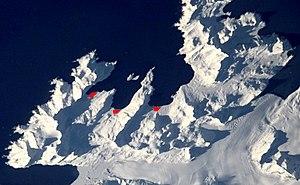
Leith Harbour est une ancienne station baleinière de Géorgie du Sud, dans l'océan Atlantique sud, abandonnée et actuellement en ruine. Il s'agissait d'une des plus grandes stations. Elle se situe au bord d'une rivière, encastrée au fond d'un fjord non loin de Stromness et de Husvik, plus au sud dans des baies adjacentes, et à une trentaine de kilomètres de Grytviken, la principale « ville » de l'île et la seule encore habitée.
La baie de Stromness est une baie de Géorgie du Sud qui s’ouvre au sud-ouest entre le cap Saunders et la pointe Busen. Elle est nommée d'après la station baleinière de Stromness présente dans la baie ainsi que celles de Husvik et de Leith Harbour. Elle contient l’île Grass et plusieurs îlots.